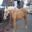
Label: horse